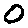
Label: 0